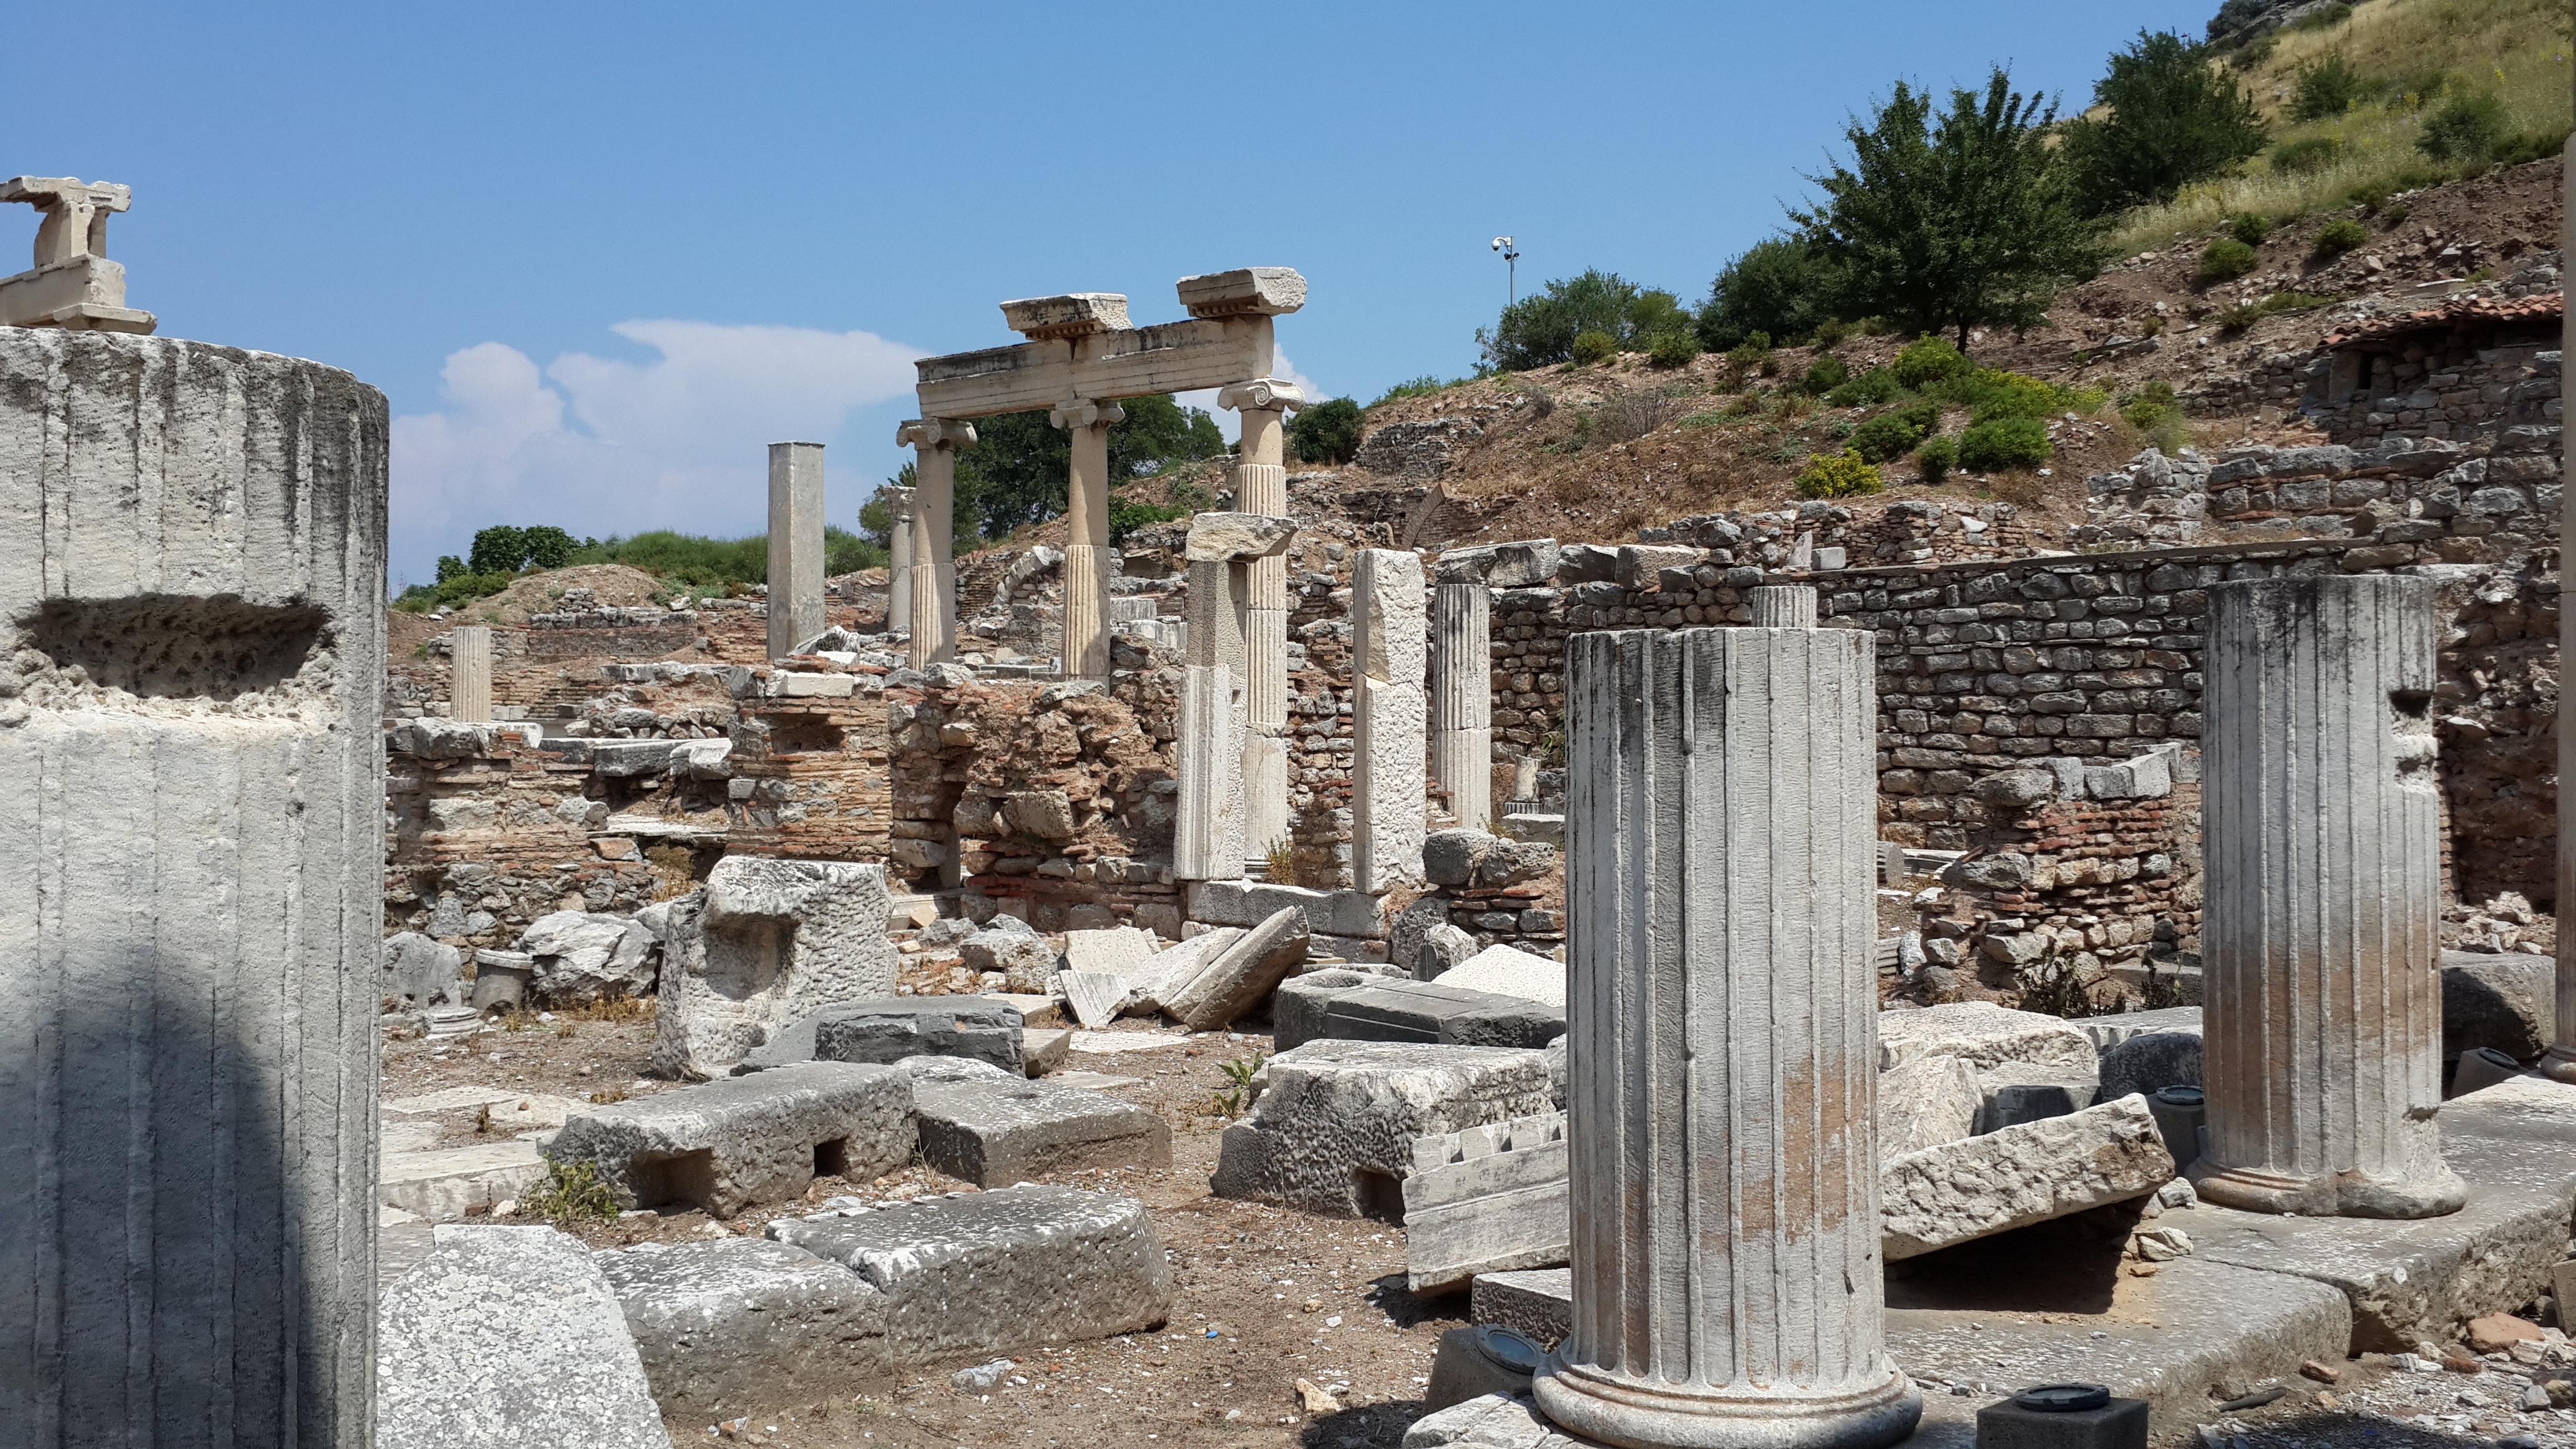
structure, building, column, ruins, turkey, ancient rome, archaeological site, roman temple, historic site, ancient history, ancient roman architecture, efes, ephesos, sel uk, aydin